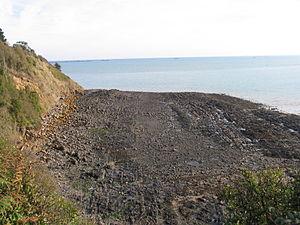
Plate-forme d'abrasion à marée basse, Goélo, France
Une plate-forme ou un platier rocheux fossile est nommé terrasse marine ou paléoplatier.